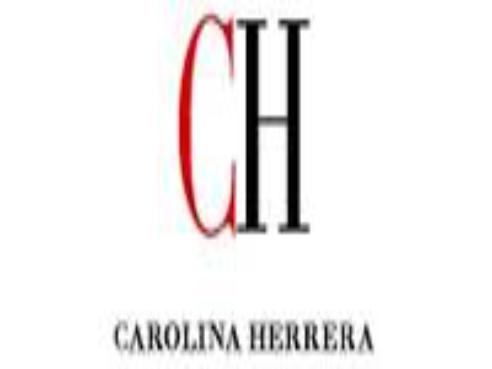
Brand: Carolina Herrera
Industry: Necessities